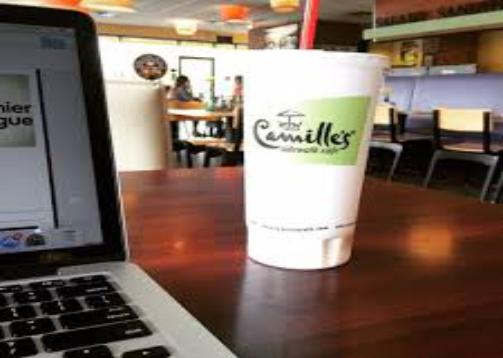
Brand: Camille's Sidewalk Cafe
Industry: Food